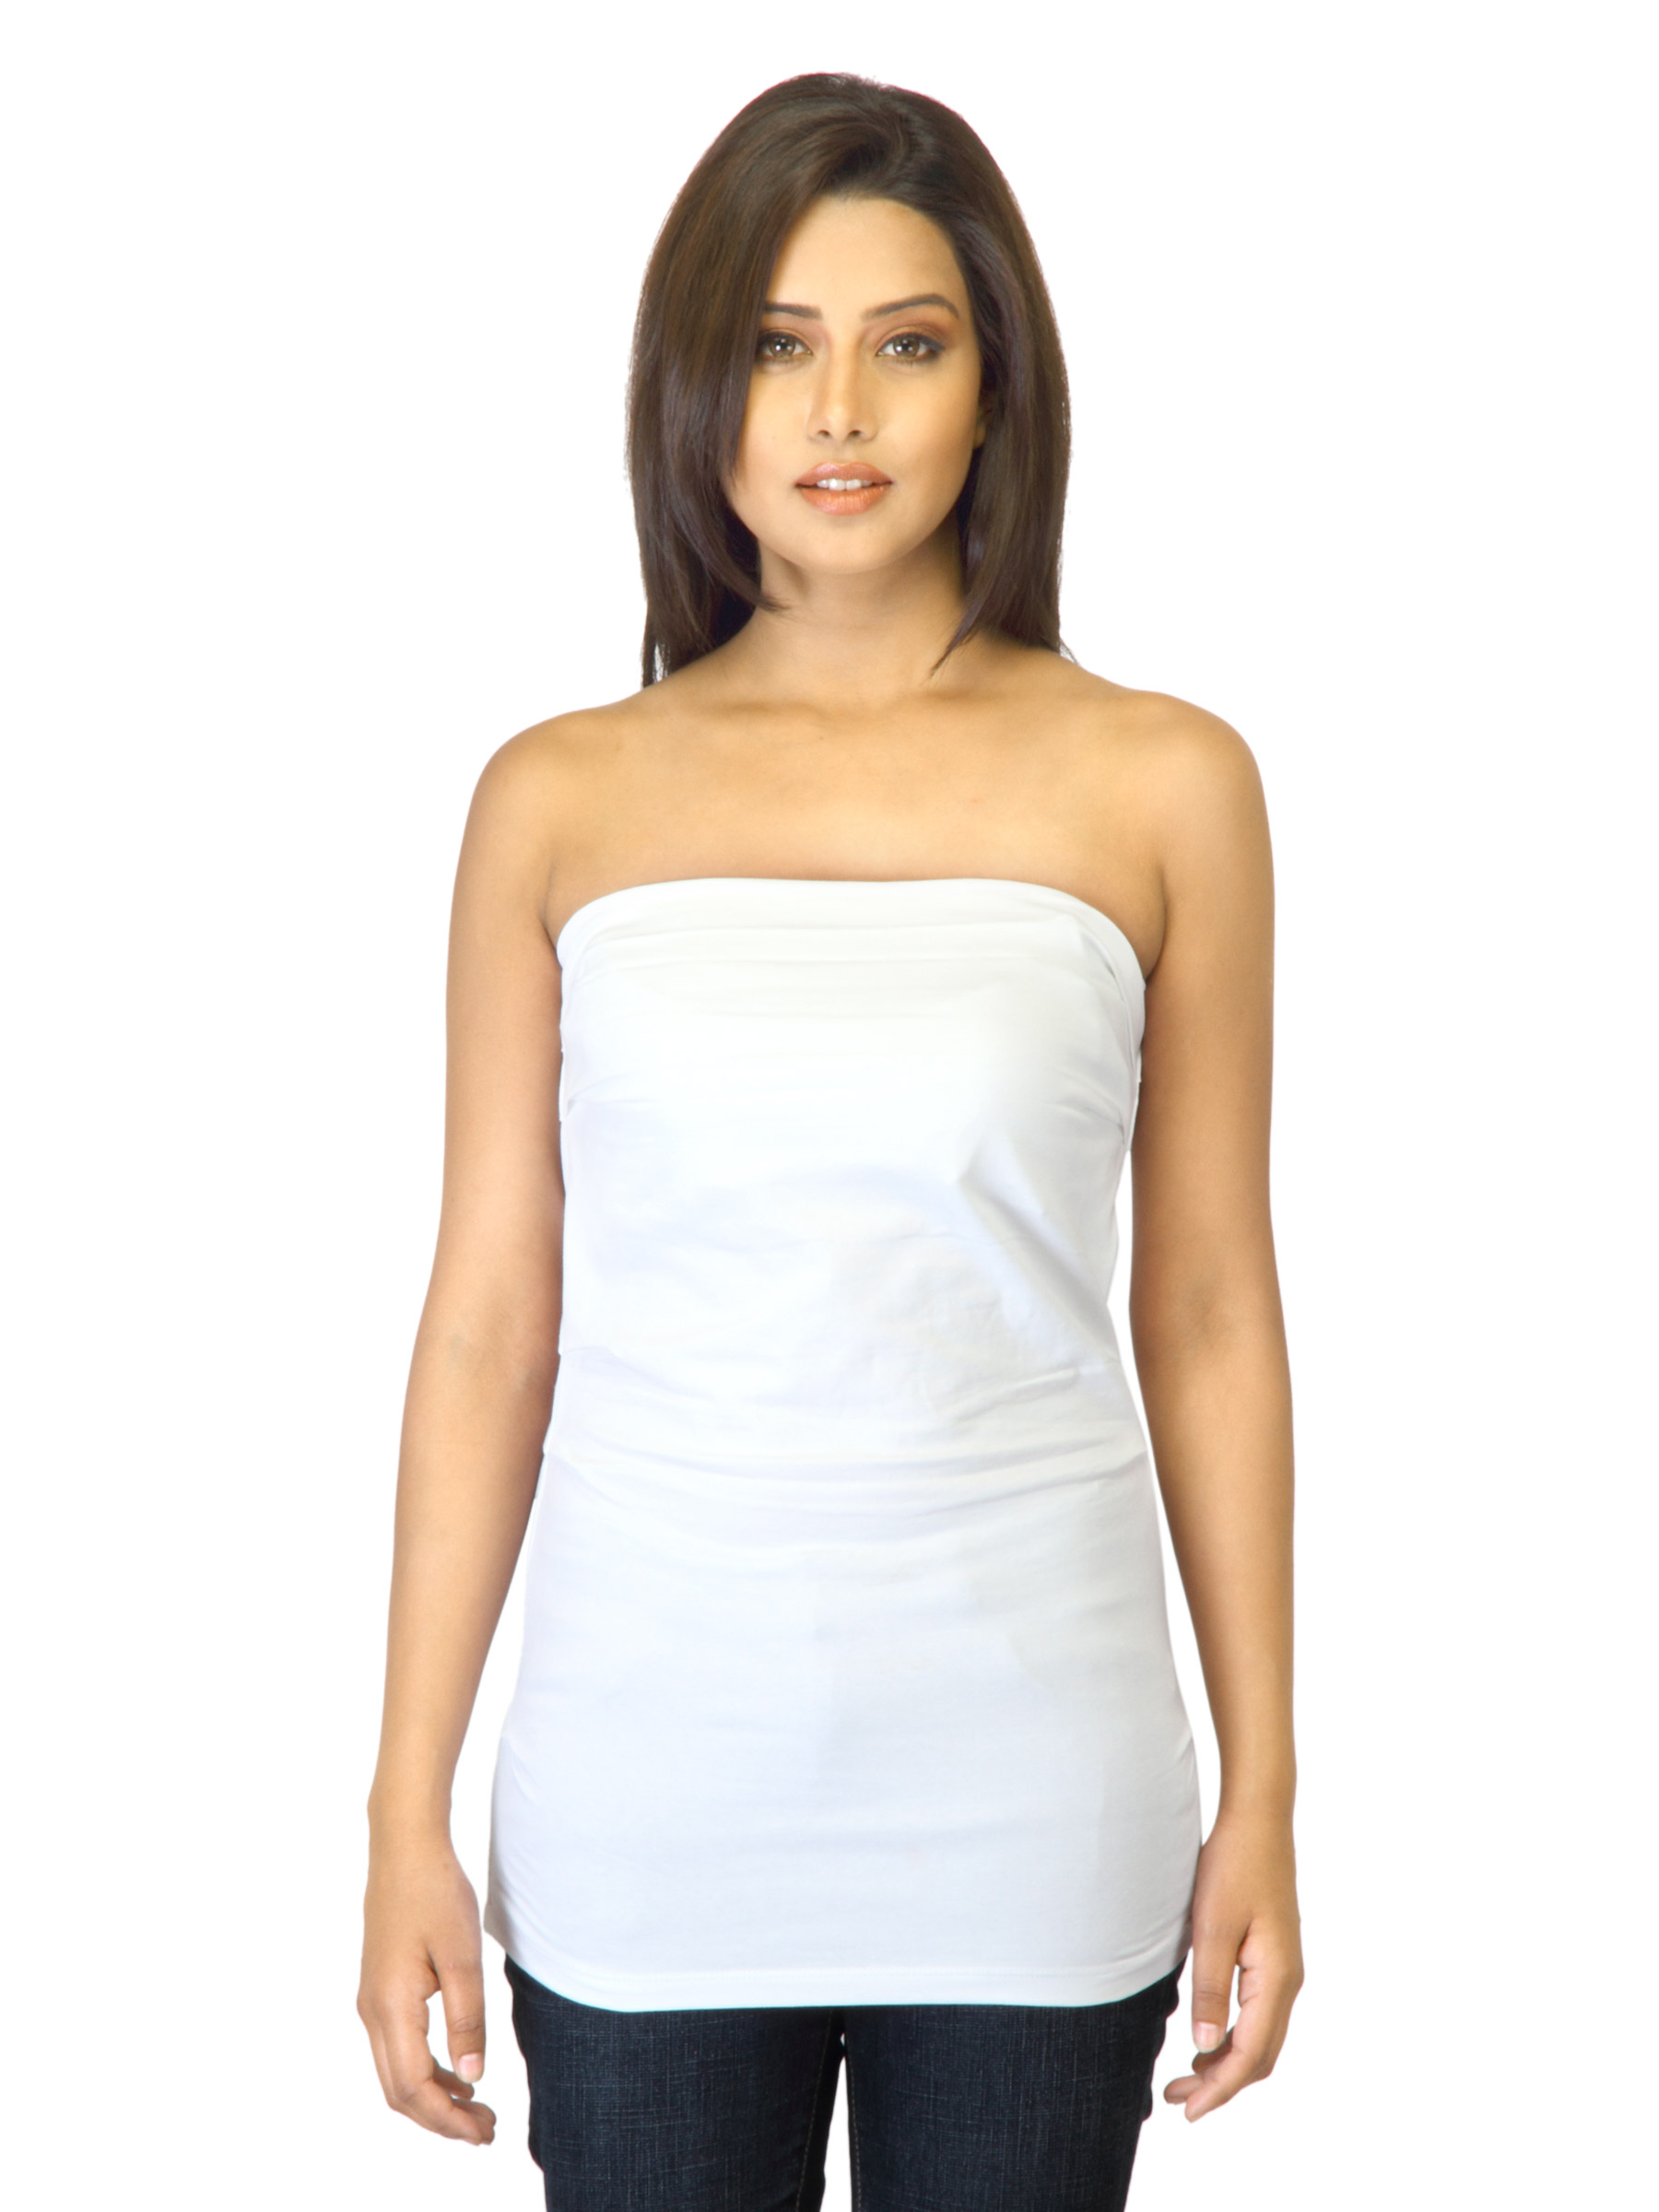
United Colors of Benetton Women White Top
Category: Apparel / Topwear / Tops
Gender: Women
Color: White
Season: Summer 2012
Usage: Casual